List of baseball parks in Boston

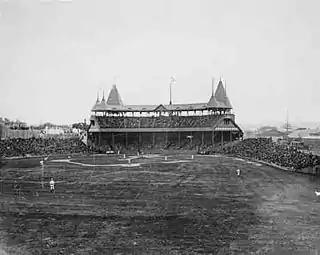
South End Grounds

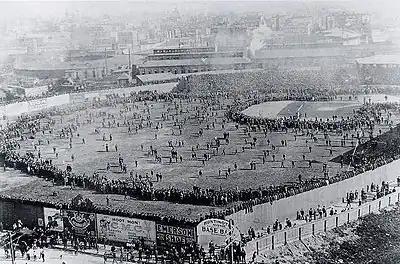
Huntington Avenue Grounds

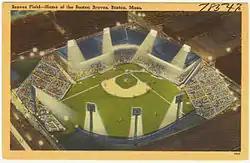
Braves Field

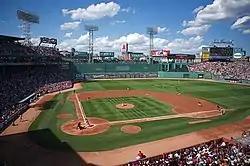
Fenway Park

This is a list of venues used for professional baseball in Boston, Massachusetts. The information is a compilation of the information contained in the references listed.